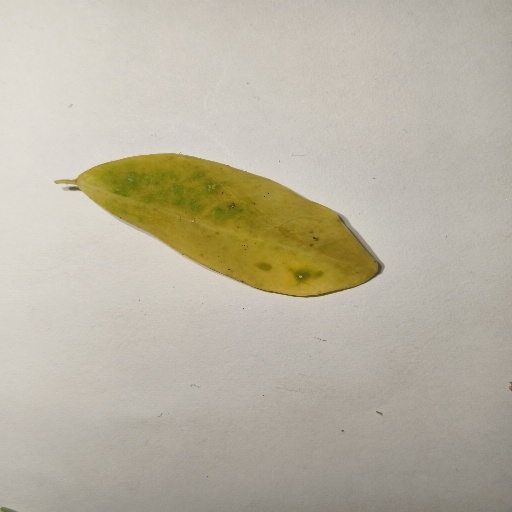
Species: Sojina
Leaf condition: Yellow Leaf